Steamtown, U.S.A.

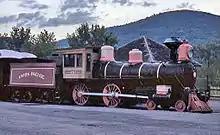
Union Pacific 737 on display at Steamtown, U.S.A., Bellows Falls, Vermont

Originally the locomotive had a "diamond" smoke stack. It is unknown when that was changed to a straight "shotgun" stack. Sometime during the early 20th century the locomotive was converted from coal burning to oil burning and its wooden "cowcatcher" pilot was replaced with a steel pipe pilot. The wooden cab was replaced with an all-steel cab, and its kerosene "box" headlamp was replaced with an electric one. When the engine was relocated from Louisiana to Vermont its steel cab roof was removed in preparation for the ride on a flat car. The roof was later mistaken for scrap metal as a worker at Steamtown cut out a piece for use as a stack cover for the locomotive. In 1970 the train underwent what the Steamtown Historical Study refers to as a "misguided" restoration, and given a diamond-shaped smoke stack and a kerosene "box" headlamp, both of which bearing very little resemblance to the stack and headlamp originally worn by the engine. The restoration thus gave the engine an appearance unlike any form it had assumed during its service life.